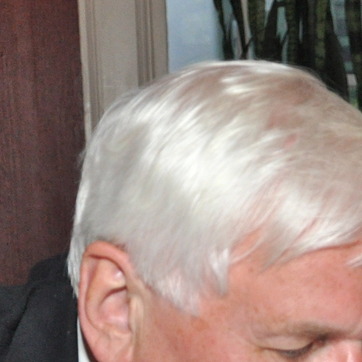
Material: hair